Dacre Castle

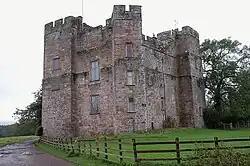
The tower house of Dacre Castle

Dacre Castle is a moated tower house in the village of Dacre, south-west of Penrith, Cumbria, England. It was constructed in the mid-14th century, probably by Margaret Multon, against the background of the threat of Scottish invasion and raids, and was held in the Dacre family until the 17th century. The tower house is tall, built out of local sandstone, topped by crenellations, with four turrets protruding from a central block, and includes an ornate lavabo in the main hall. Renovated during the 1670s and 1960s after periods of disrepair, the castle is now used as a private home.